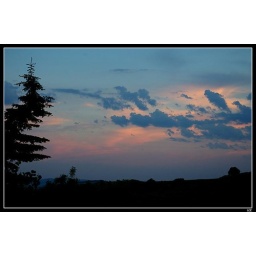
Purple sky in the trees